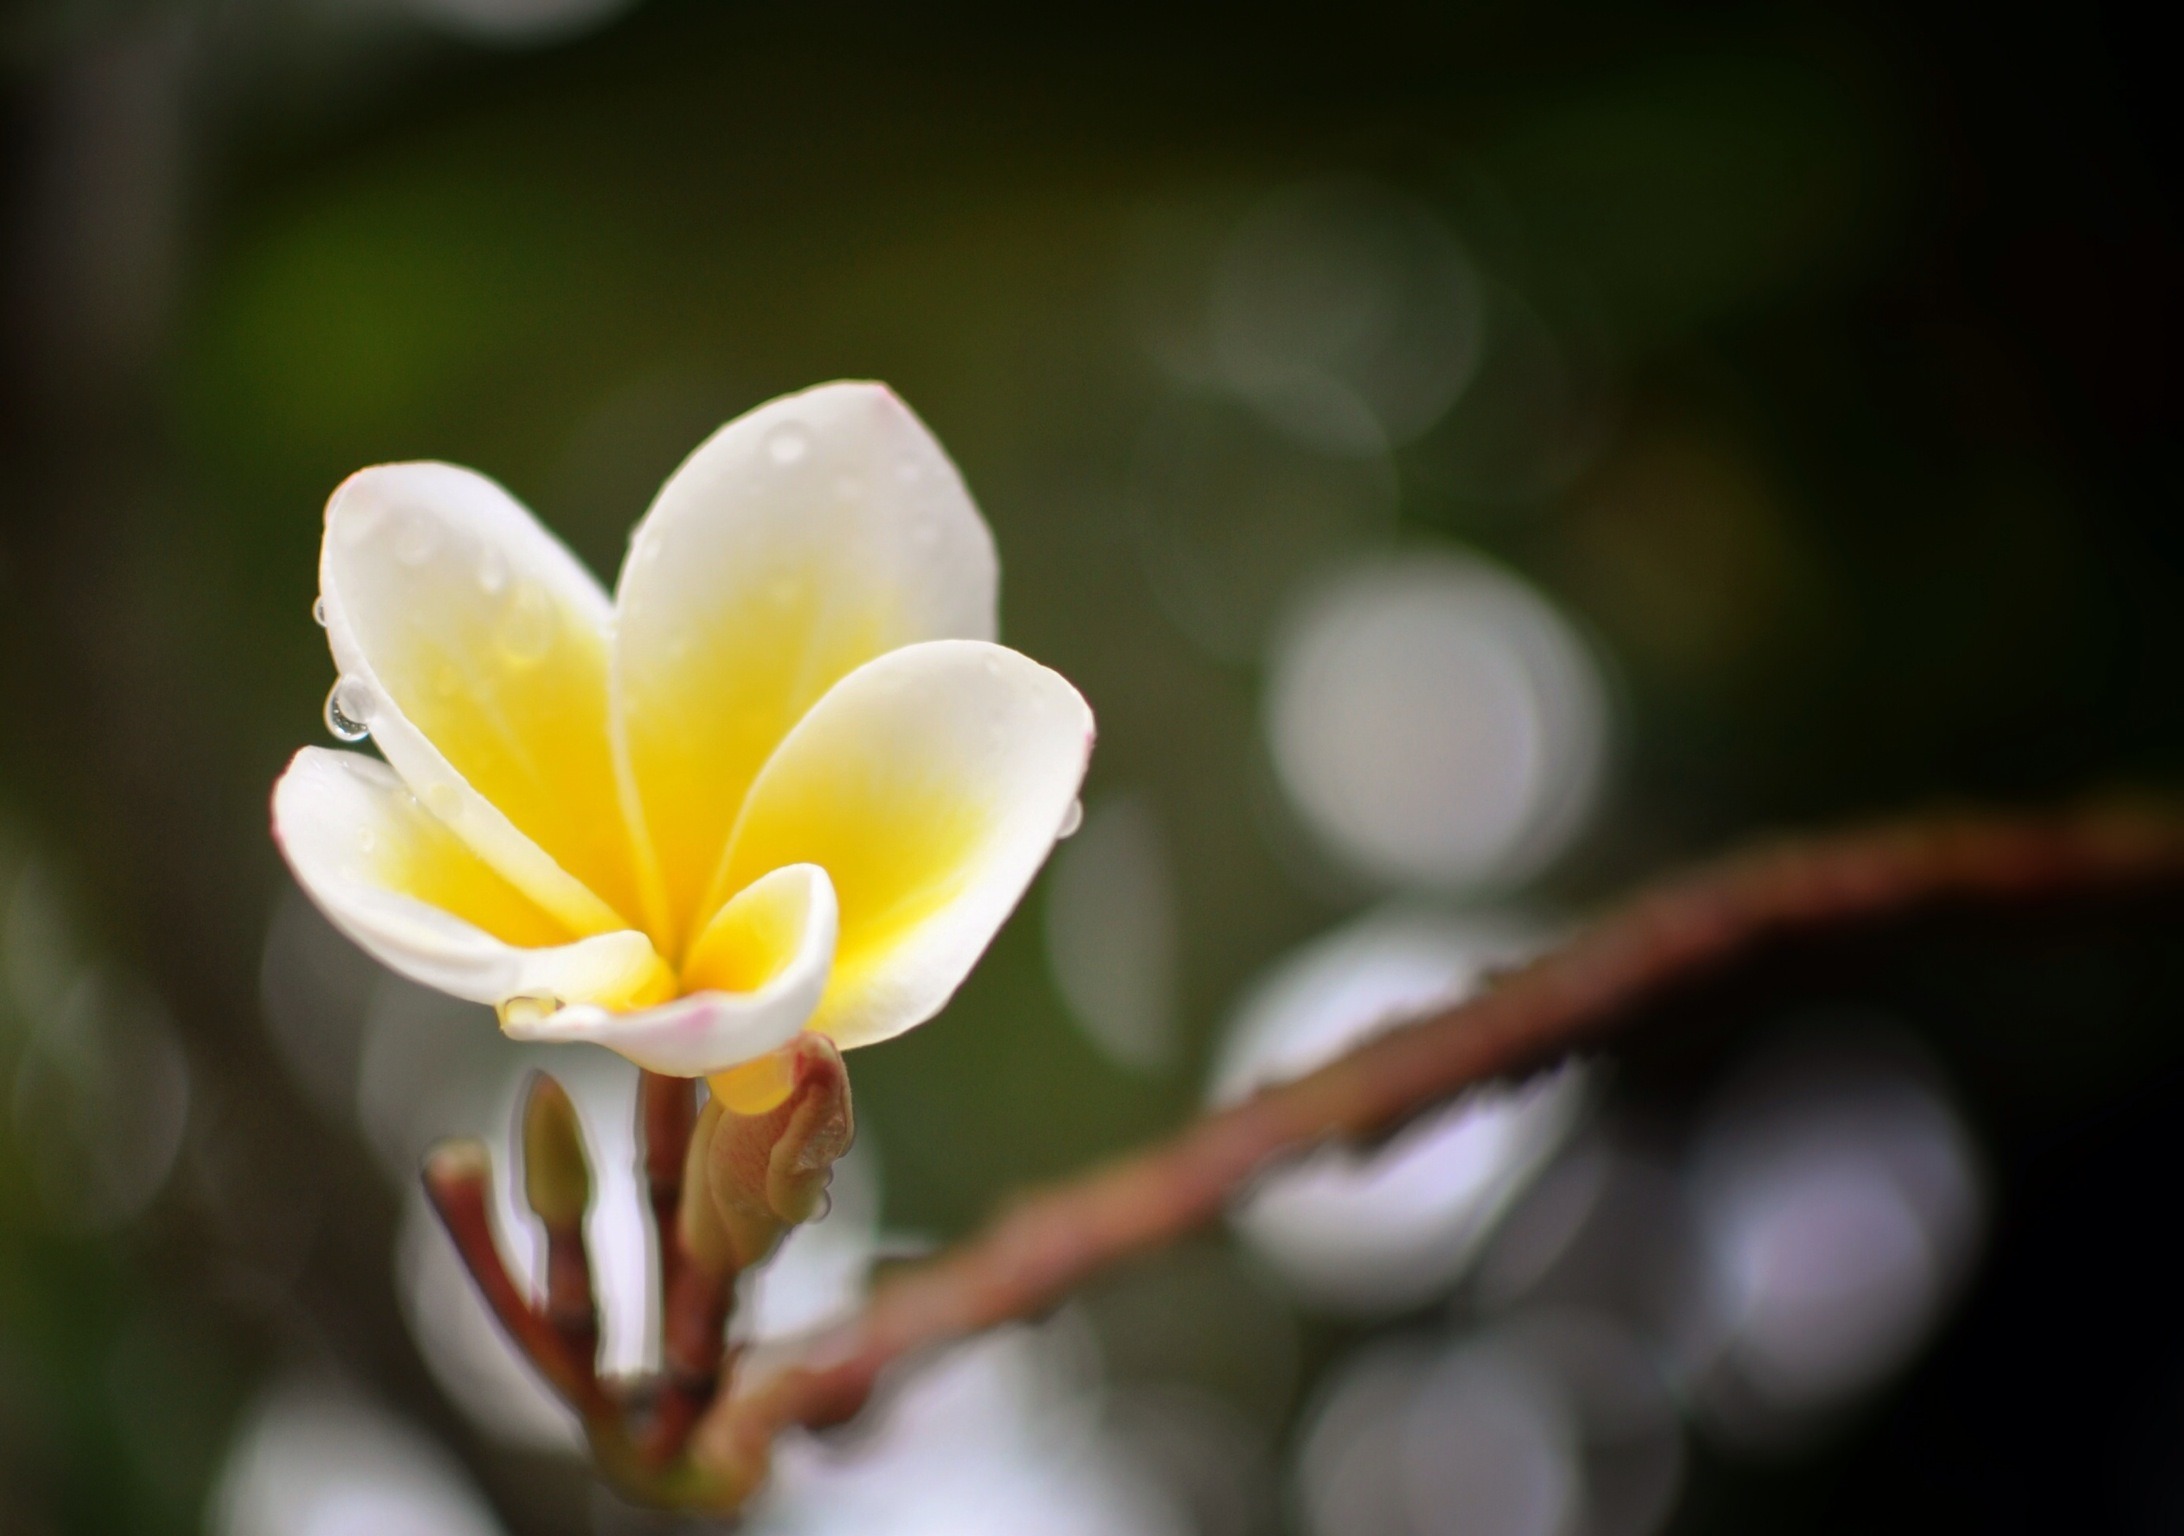
blossom, plant, white, photography, stem, leaf, flower, petal, bloom, floral, environment, herb, natural, botany, yellow, agriculture, flora, botanical, wildflower, close up, outdoors, vegetation, horticulture, organic, macro photography, flowering plant, plant stem, land plant